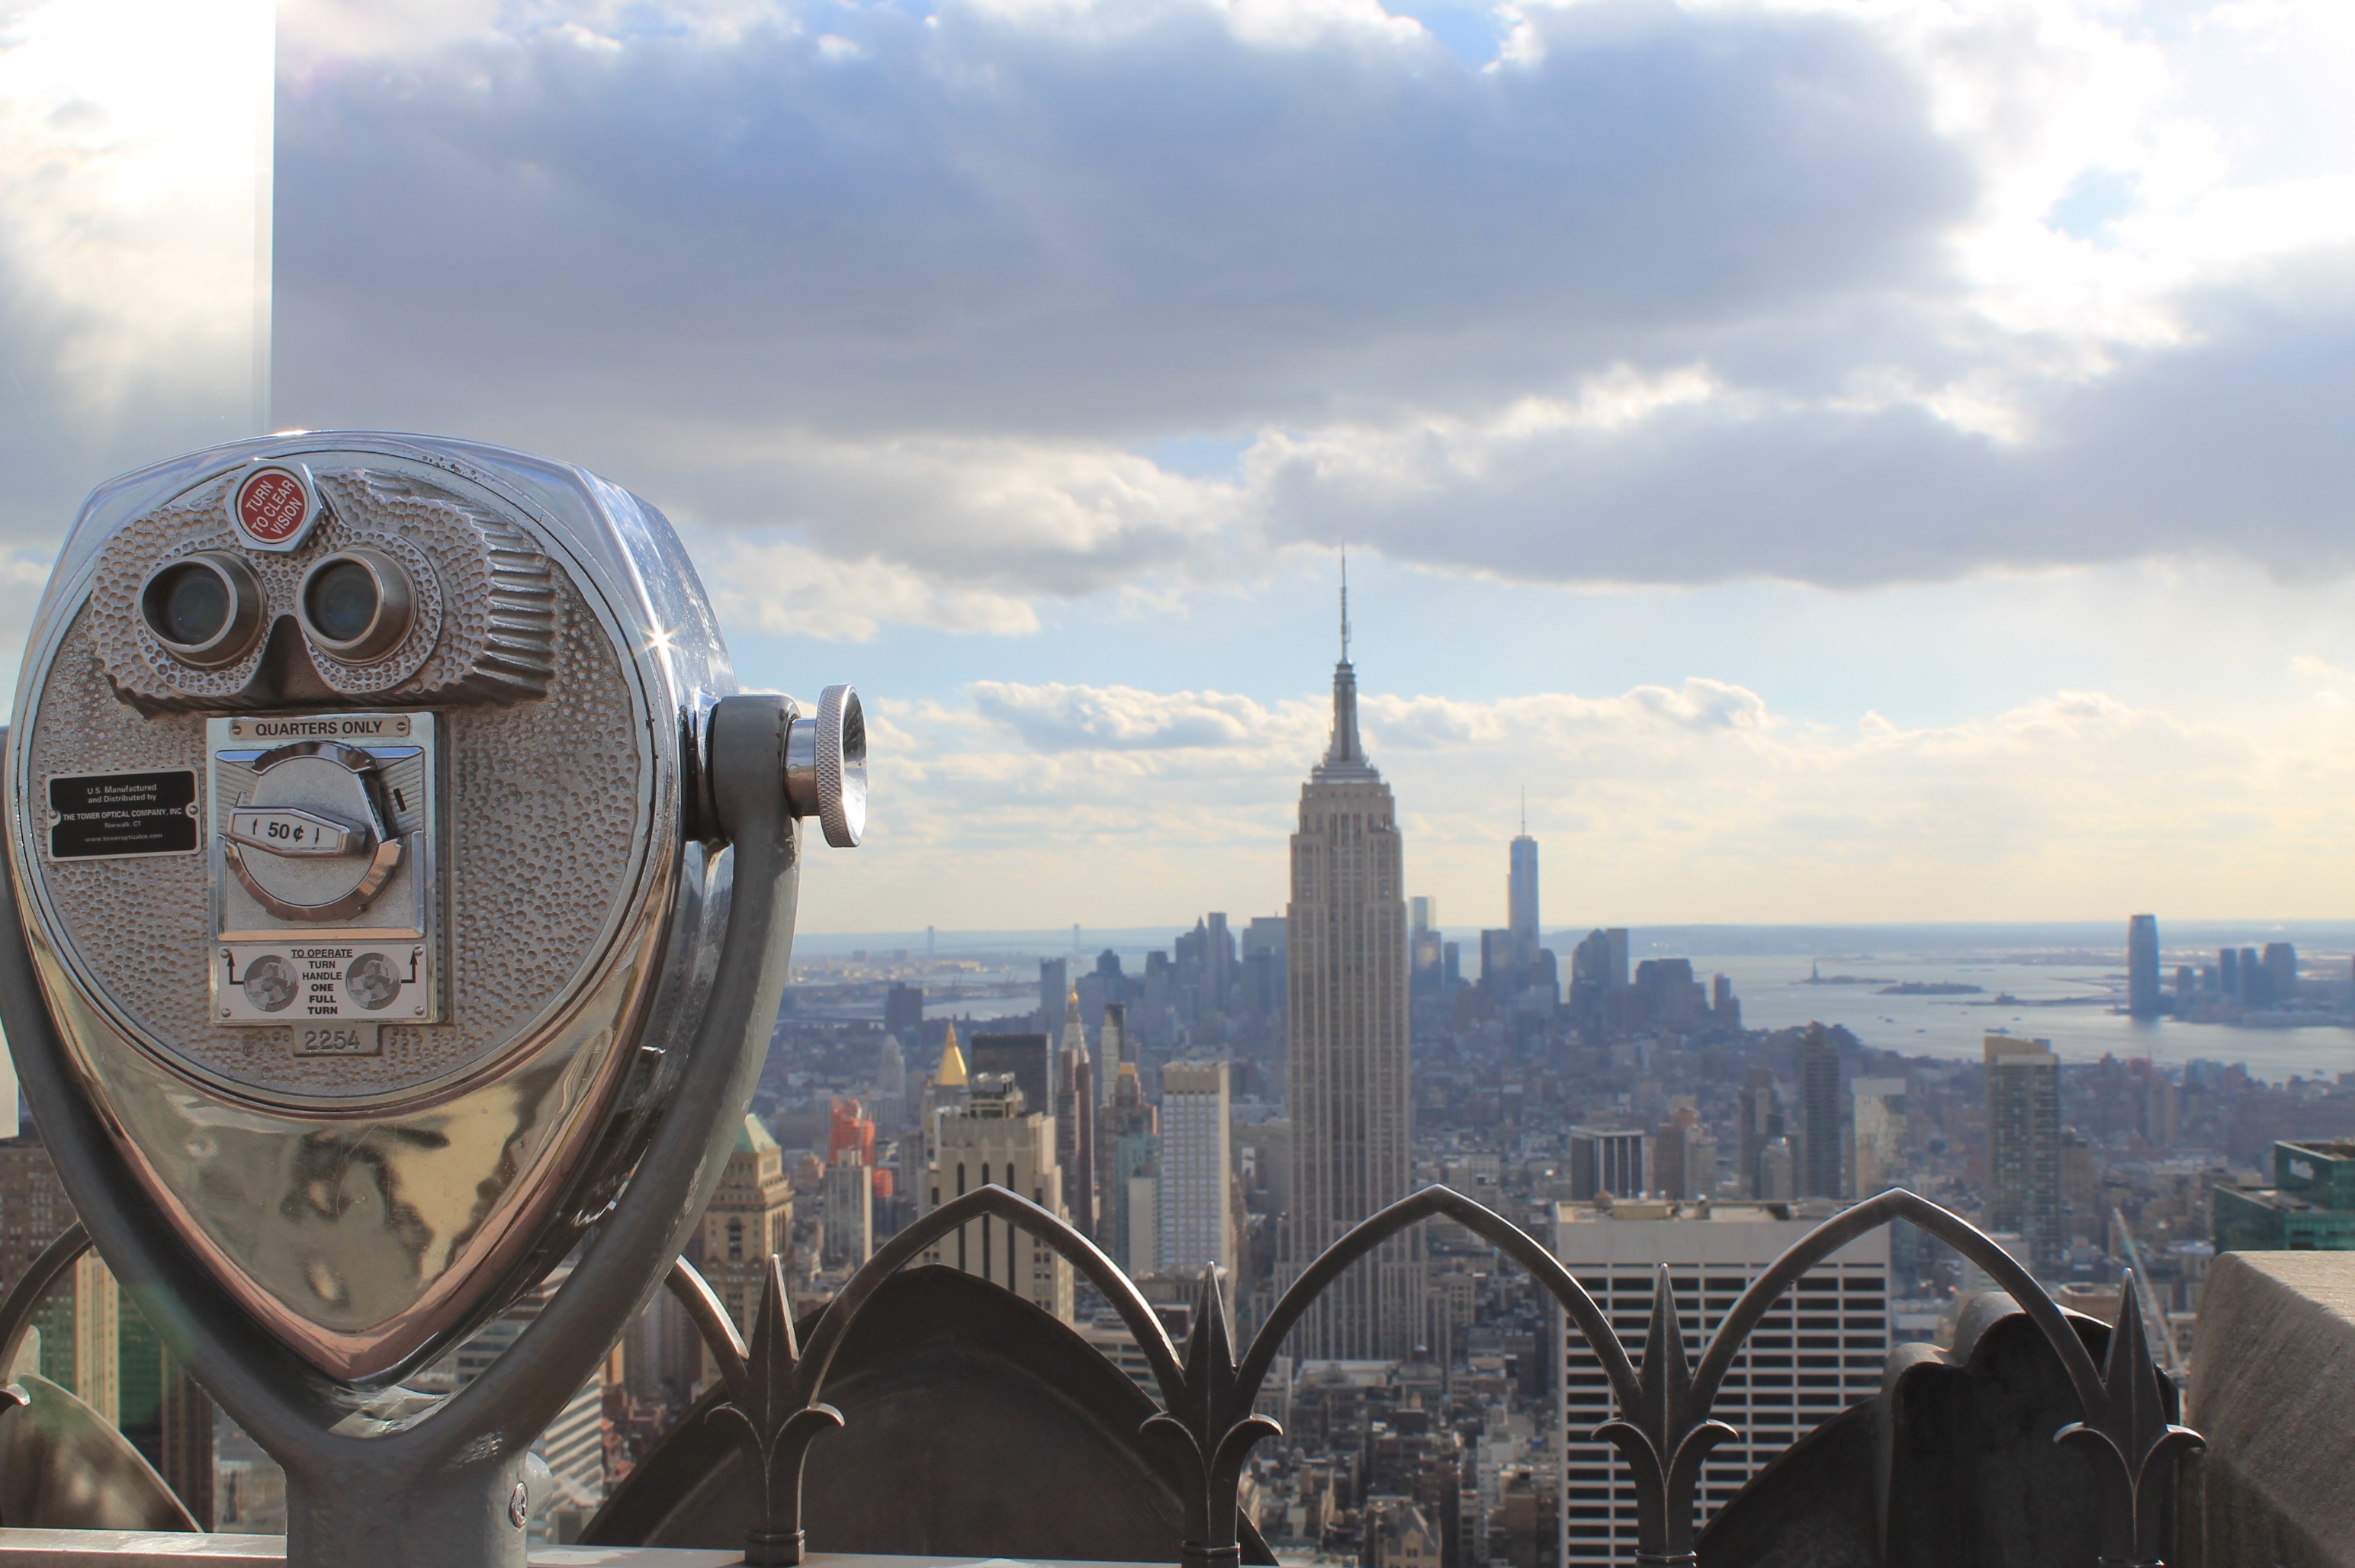
skyline, city, skyscraper, urban, new york, manhattan, cityscape, transport, vehicle, nyc, america, landmark, empire state building, buildings, binoculars, urban area, atmosphere of earth